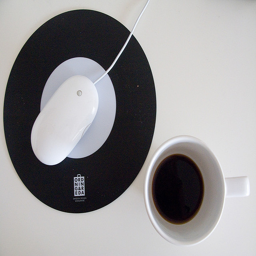
A computer mouse on top of a mouse pad next to a cup of coffee.
A nearly empty cup of coffee beside a white mouse.
White mouse sitting on a round pad next to a cup of coffee.
A computer mouse sits beside a partly drained coffee cup.
A computer mouse and pad with a cup of coffee.